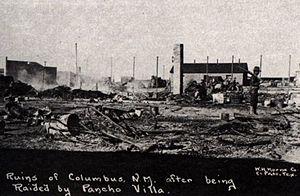
José Doroteo Arango Arámbula plus connu sous le pseudonyme de Francisco Villa, ainsi que sous l'hypocoristique mexicain de Francisco : Pancho, né le, est un hors-la-loi mexicain devenu chef de la División del Norte et général de l'armée fédérale au cours de la révolution mexicaine.
La bataille de Columbus est un affrontement entre les troupes irrégulières de Pancho Villa et un détachement de cavalerie de l'armée américaine qui eut lieu le matin du 9 mars 1916 dans la ville de Columbus au Nouveau-Mexique.
Columbus est une ville américaine du Nouveau-Mexique sur la frontière mexicaine, qui constitue avec Puerto Palomas une agglomération transfrontalière. Sa population était de 1 765 habitants au recensement de 2000.
Cette page concerne des événements d'actualité qui se sont produits durant l'année 1916 du calendrier grégorien aux États-Unis.